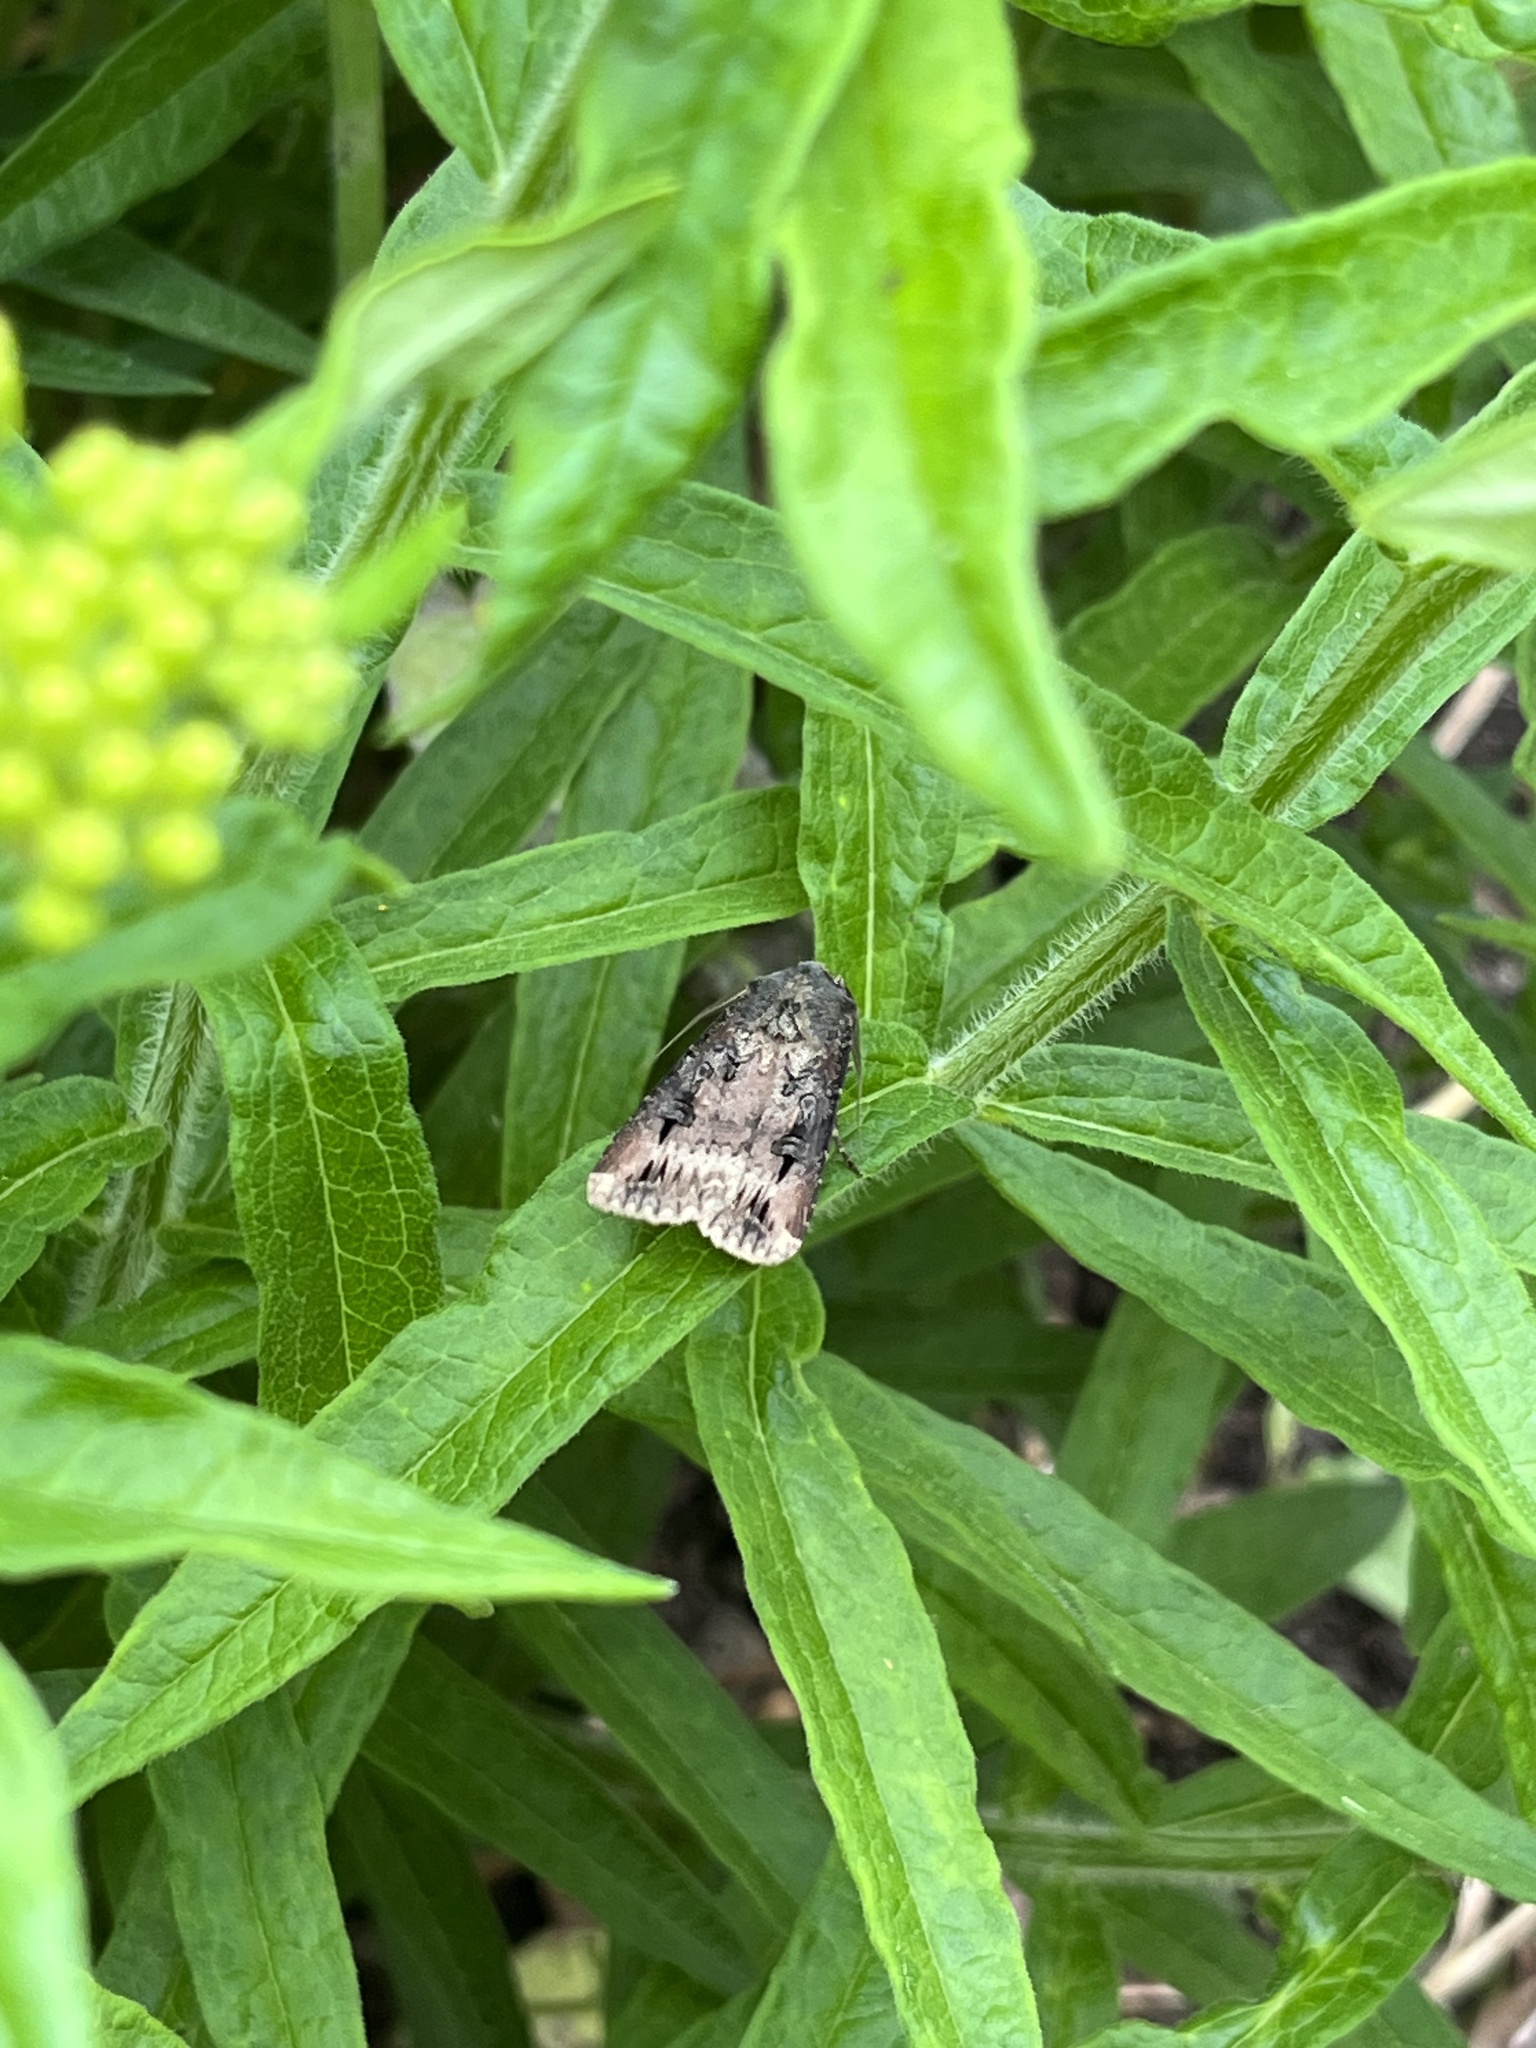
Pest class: cutworms